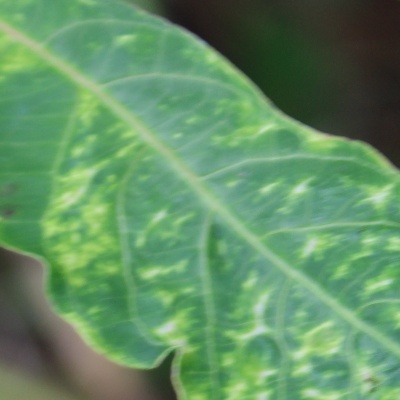
Crop: Cassava
Condition: mosaic